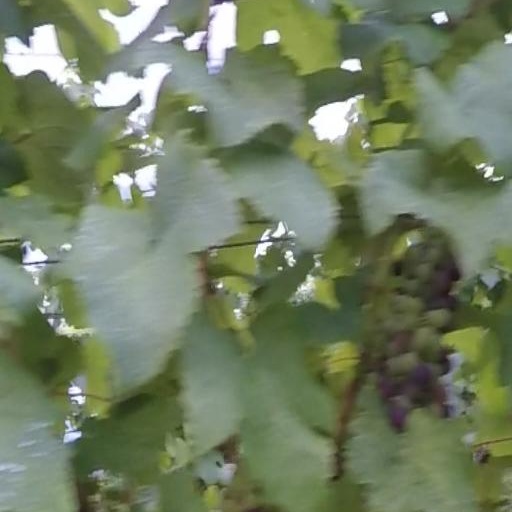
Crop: grape